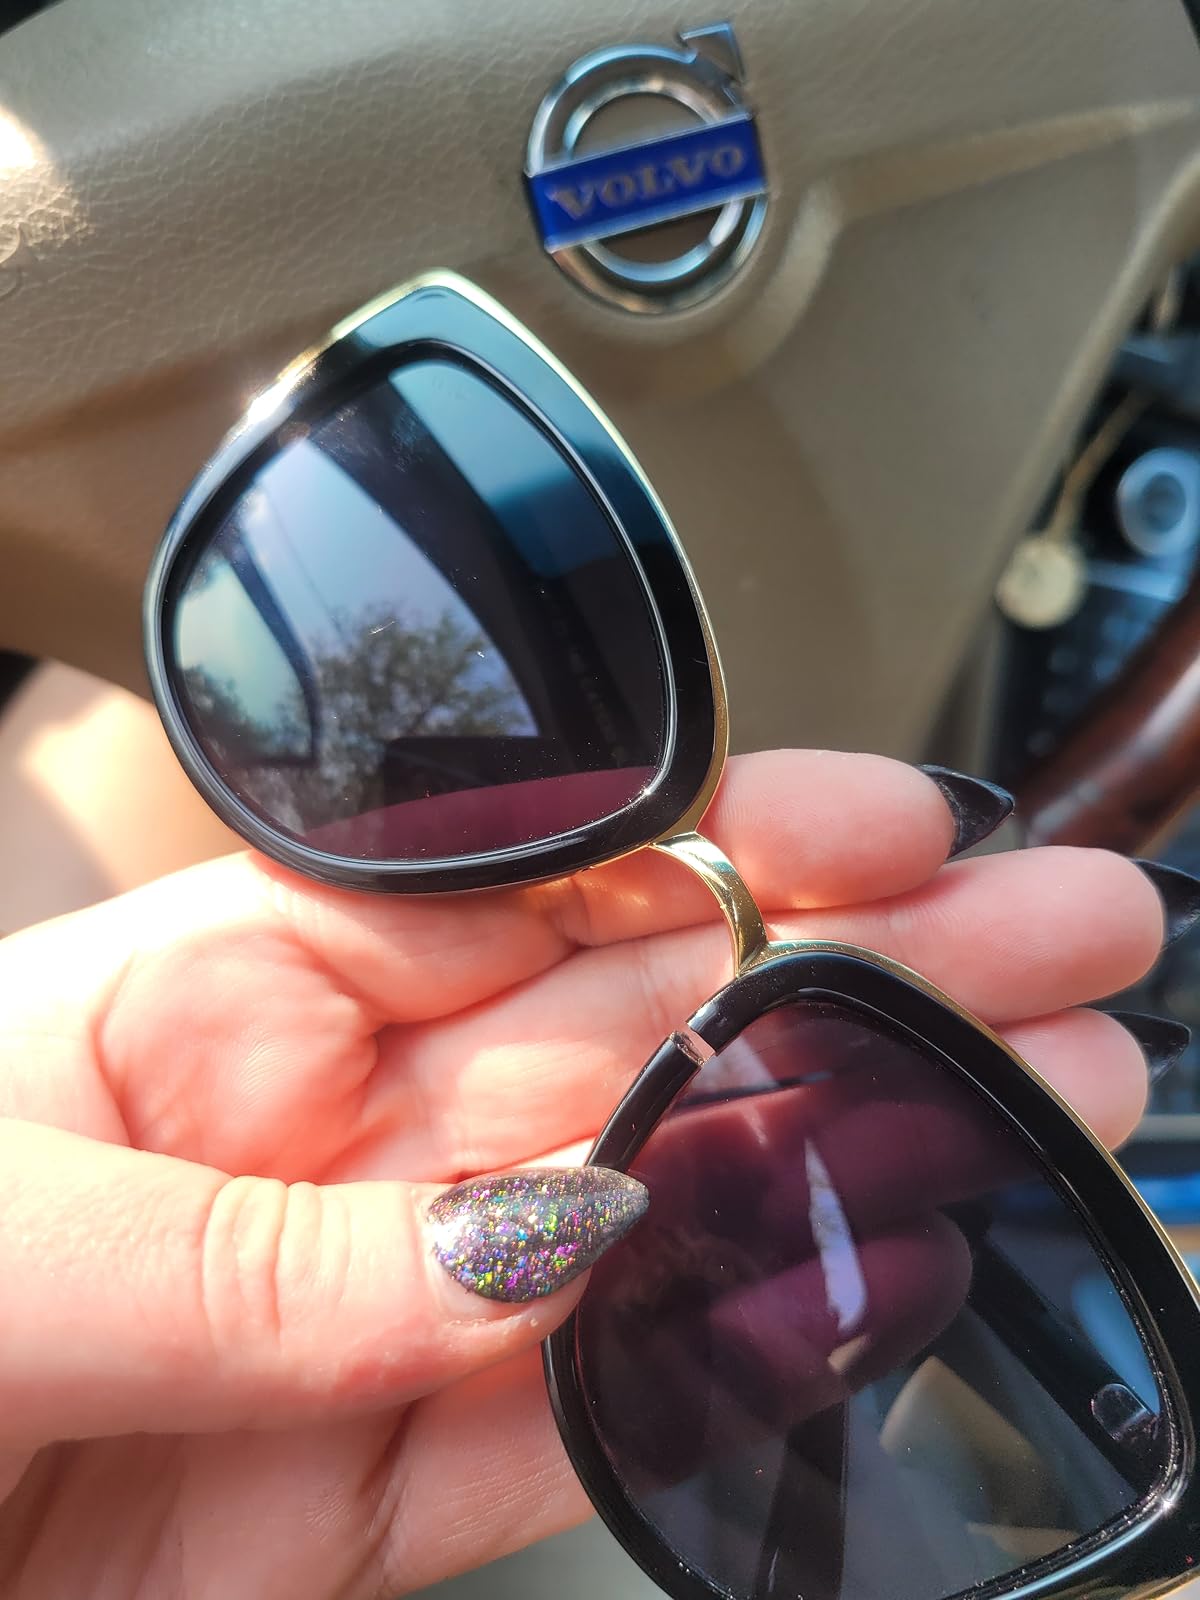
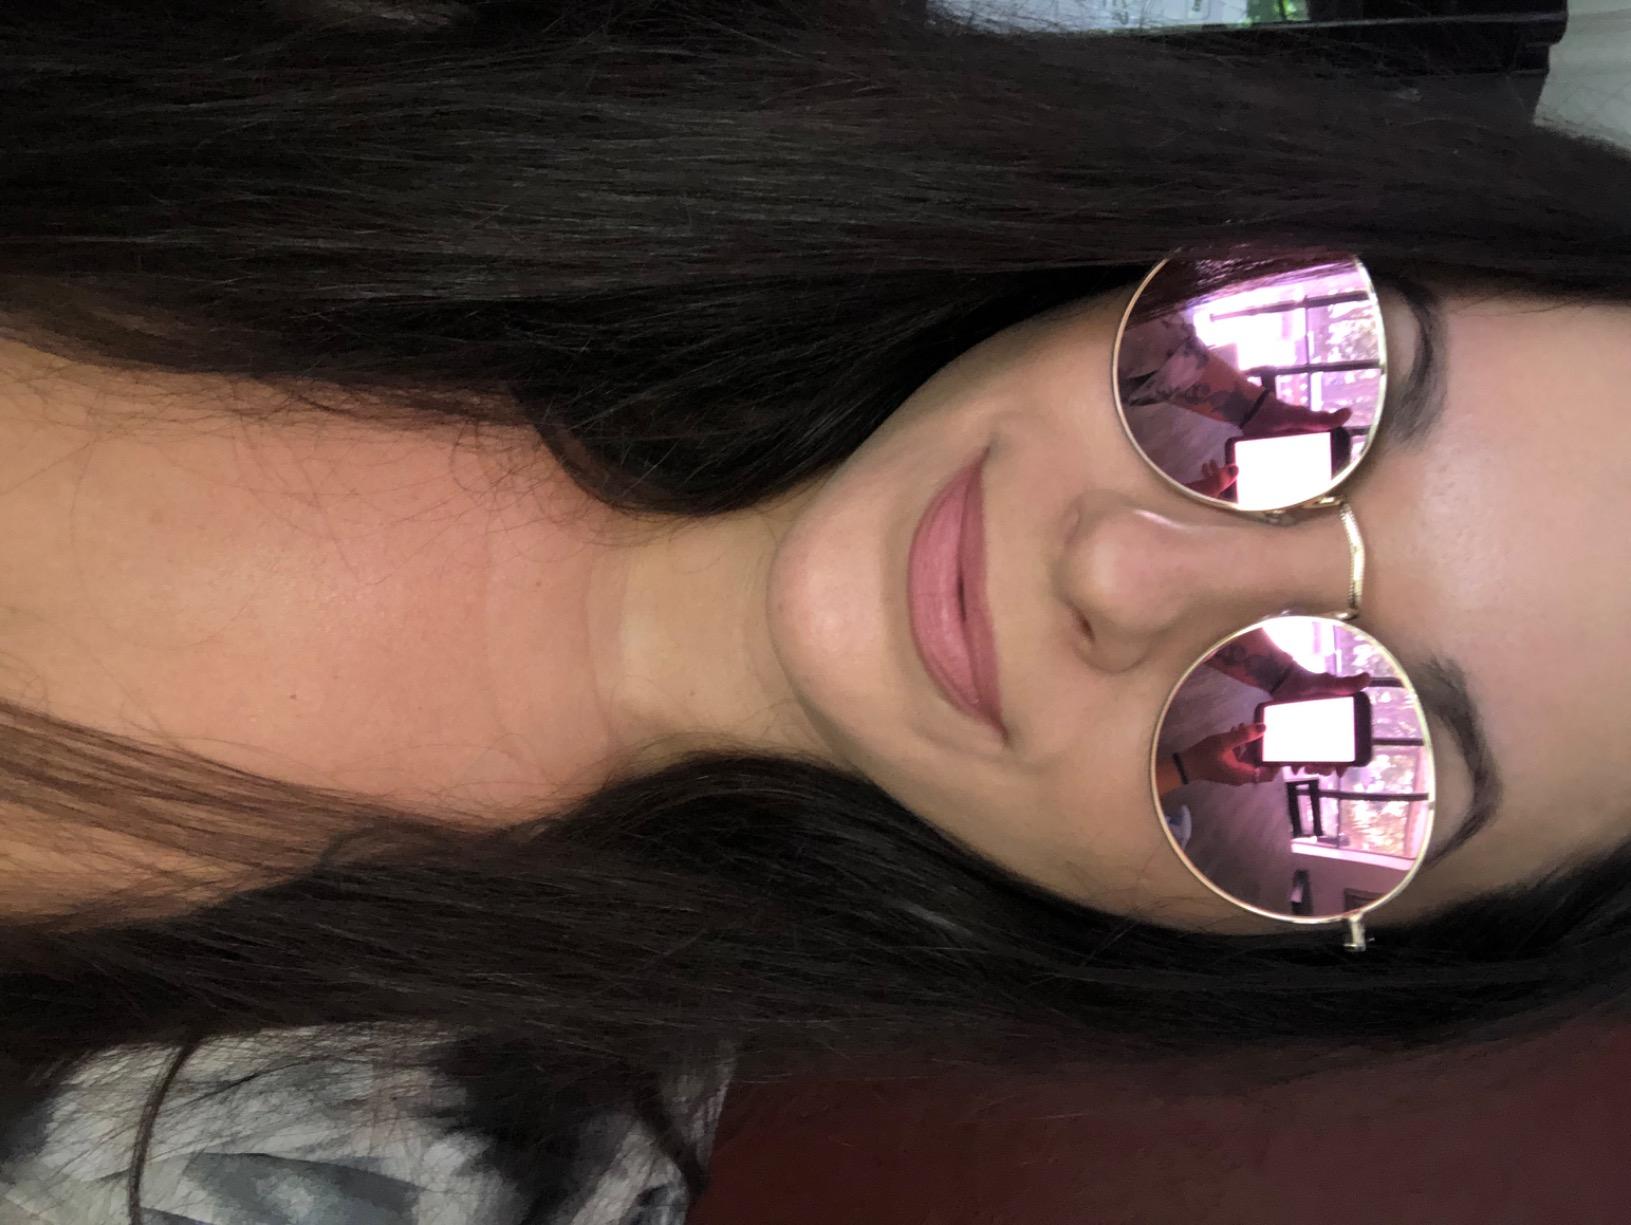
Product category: accessories_sunglasses
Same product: no